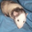
Label: possum